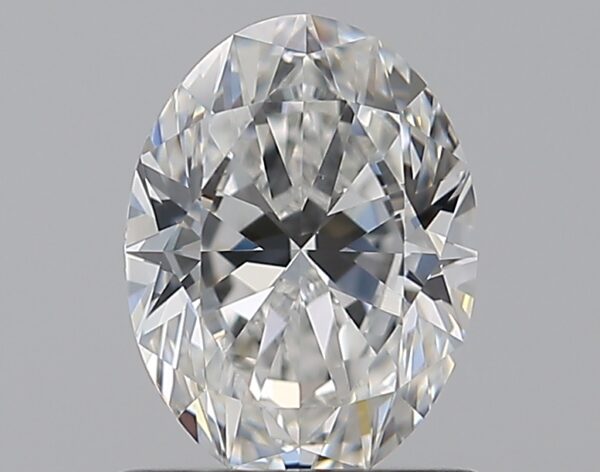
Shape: oval
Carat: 0.9
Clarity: VS1
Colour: F
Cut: EX
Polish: EX
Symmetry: EX
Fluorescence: F
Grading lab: GIA
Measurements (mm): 7.26 x 5.41 x 3.42